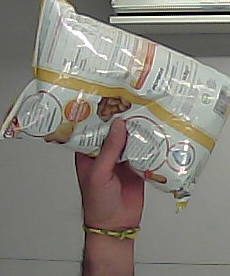
Product: lays_classic